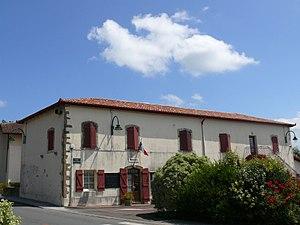
La maire de Sainte-Marie-de-Gosse (Landes, Pyrénées-Atlantiques, France).